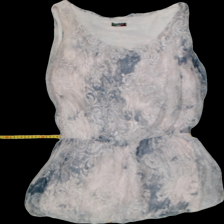
View: front
Type: Blouse
Category: Ladies
Brand: Not Applicable
Colors: Multicolor
Material: 100%viscose
Pattern: Floral print
Cut: Regular, C-collar
Season: All
Trend: No trend
Stains: No
Damage: 1
Price range: 50-100
Recommended usage: Export